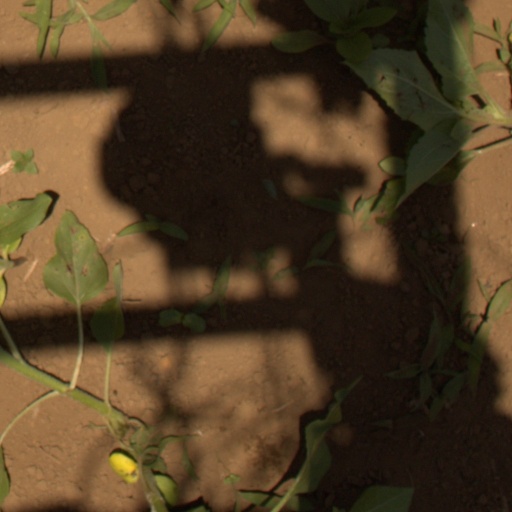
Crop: Jerusalem artichoke